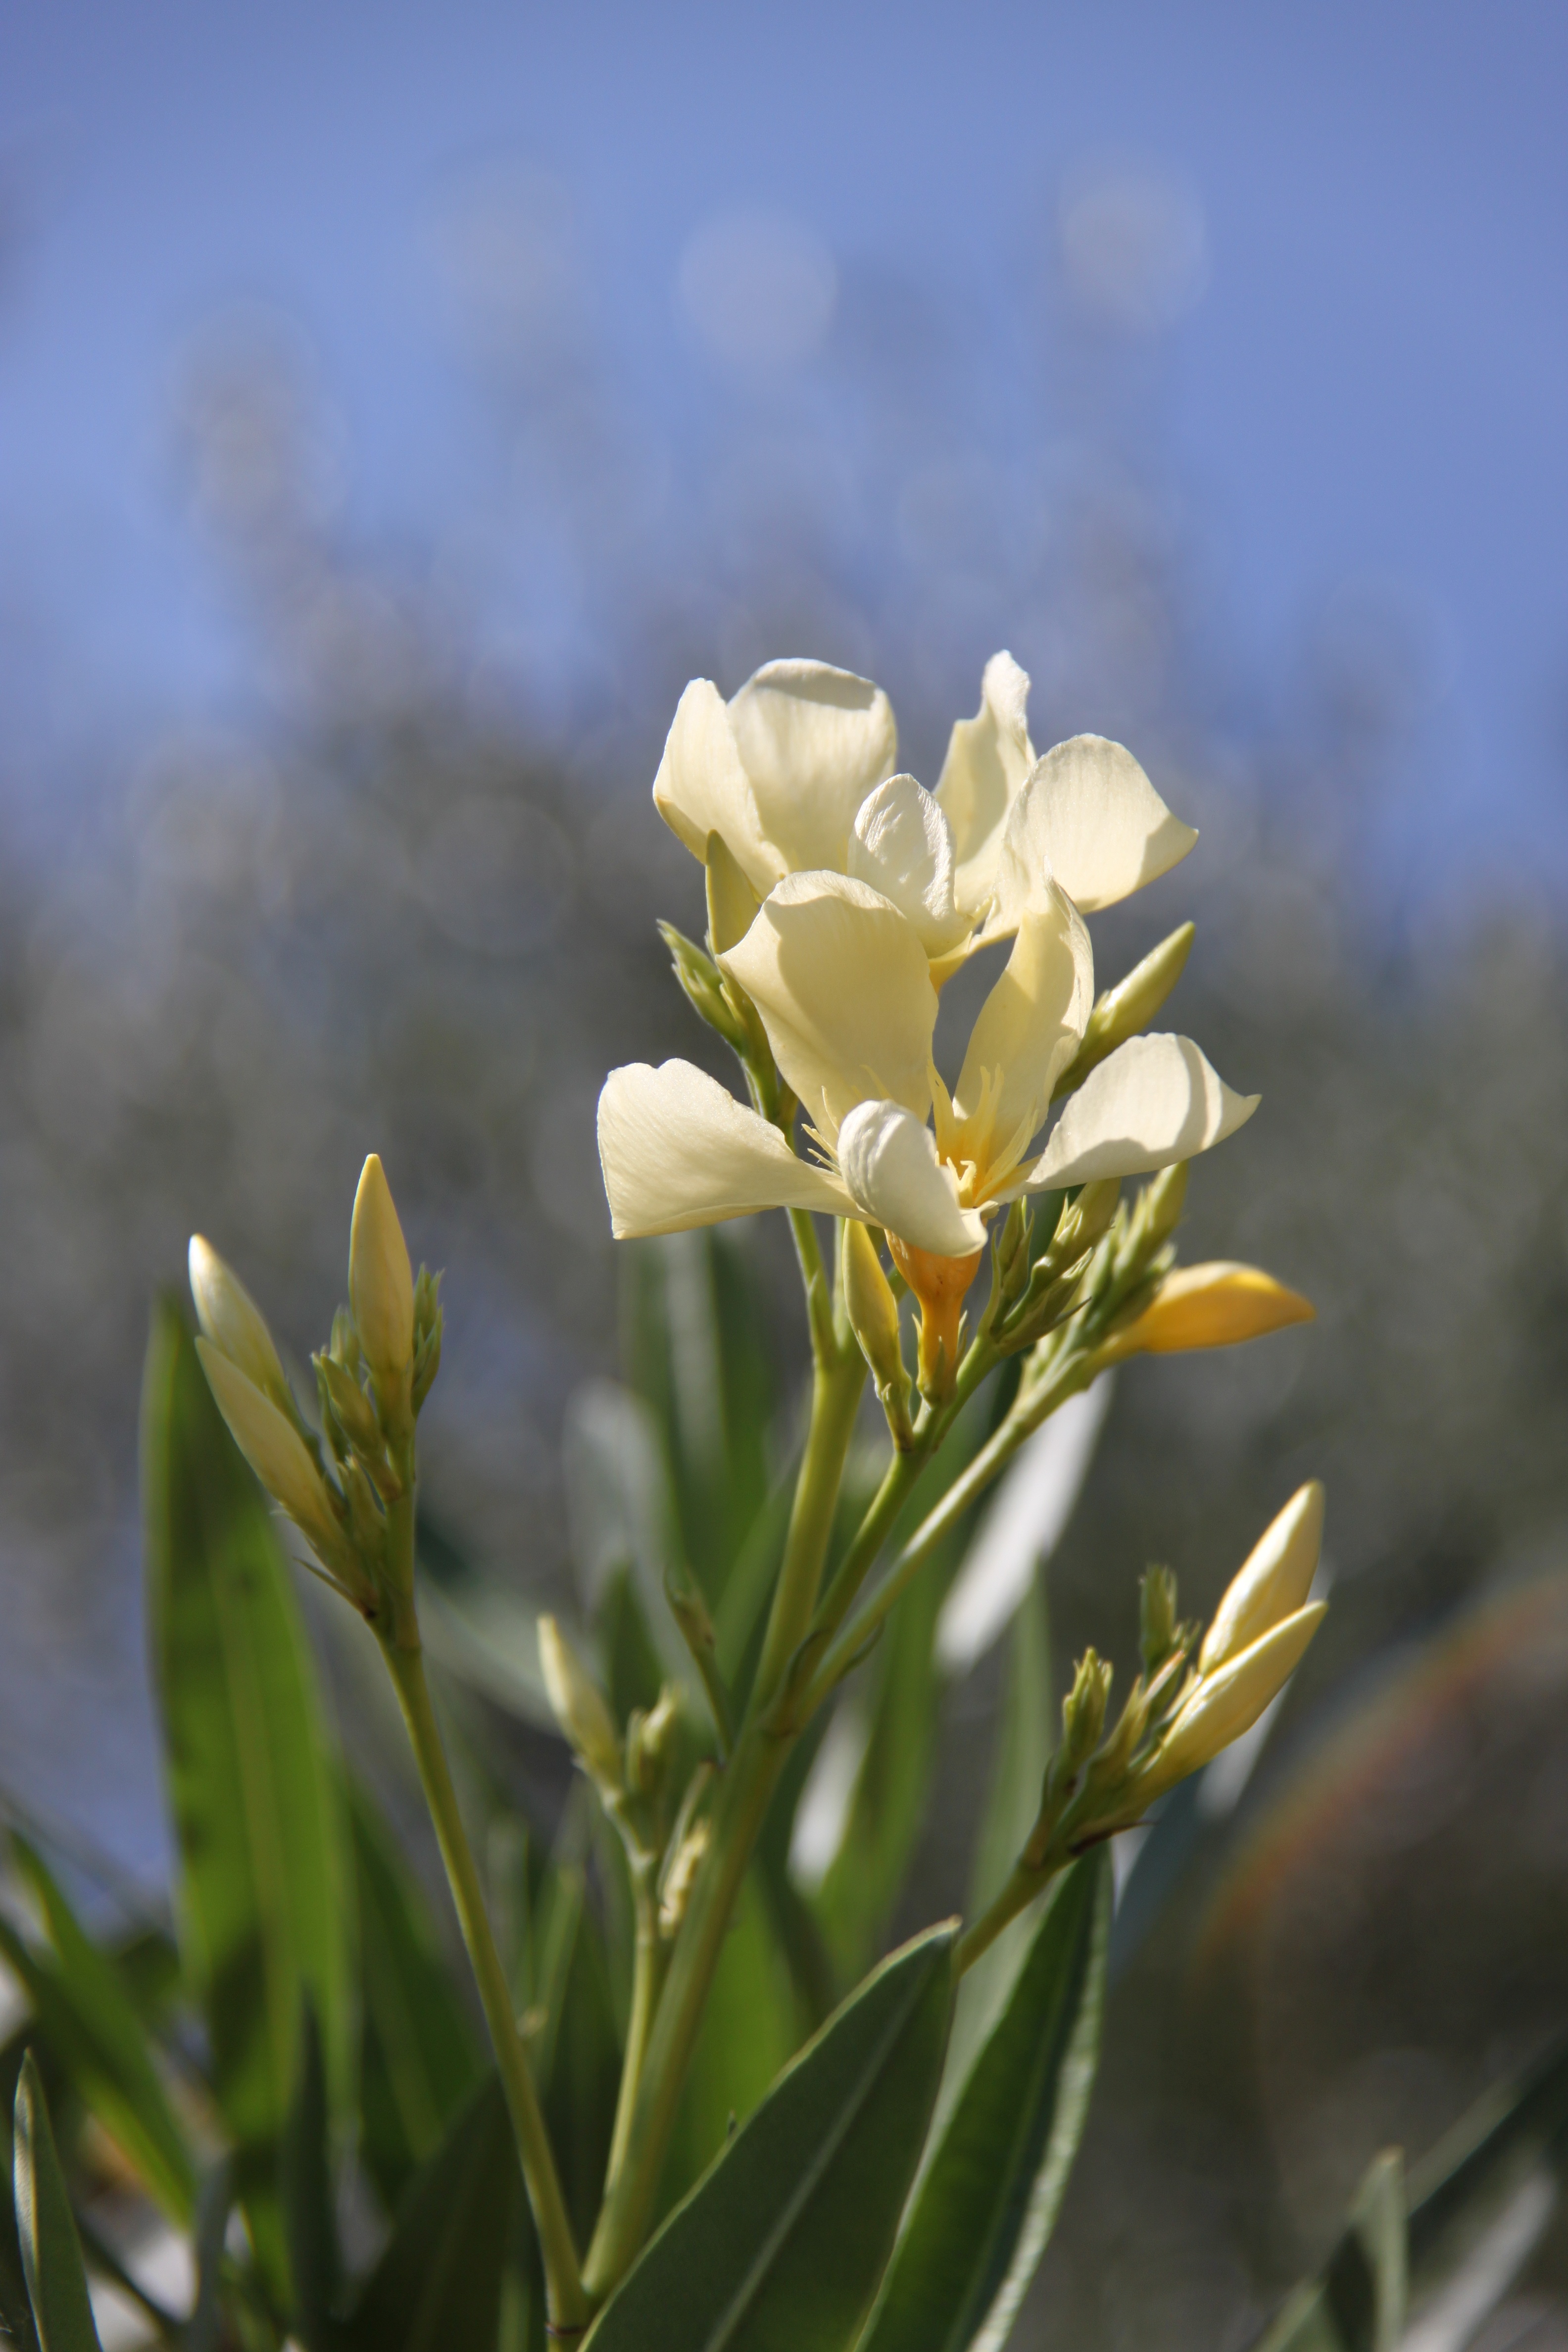
nature, blossom, plant, white, flower, bloom, spring, botany, yellow, flora, wildflower, macro photography, flowering plant, plant stem, land plant